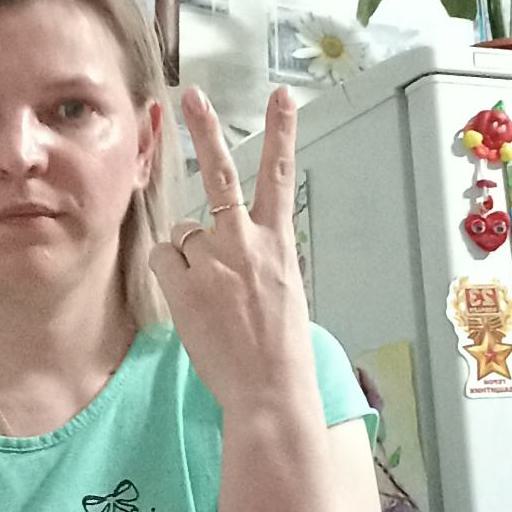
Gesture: peace_inverted